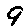
Label: 9